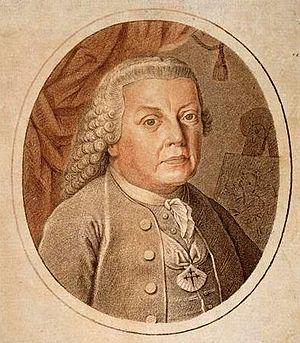
Francisco Vieira de Matos, plus connu sous le nom Vieira Lusitano, né le 4 octobre 1699, décédé à Lisbonne en 1783, est un graveur et peintre de cour portugais.